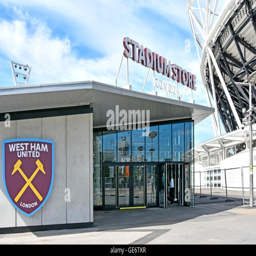
logo beside stadium in monarch